RoboWarrior (video game)

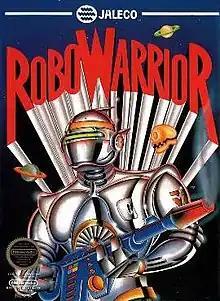
Cover art

RoboWarrior, known in Japan as , is an action puzzle video game developed by Hudson Soft, and co-developed by Aicom, making it their first NES game they worked on, and published by Jaleco for the Nintendo Entertainment System and the MSX.